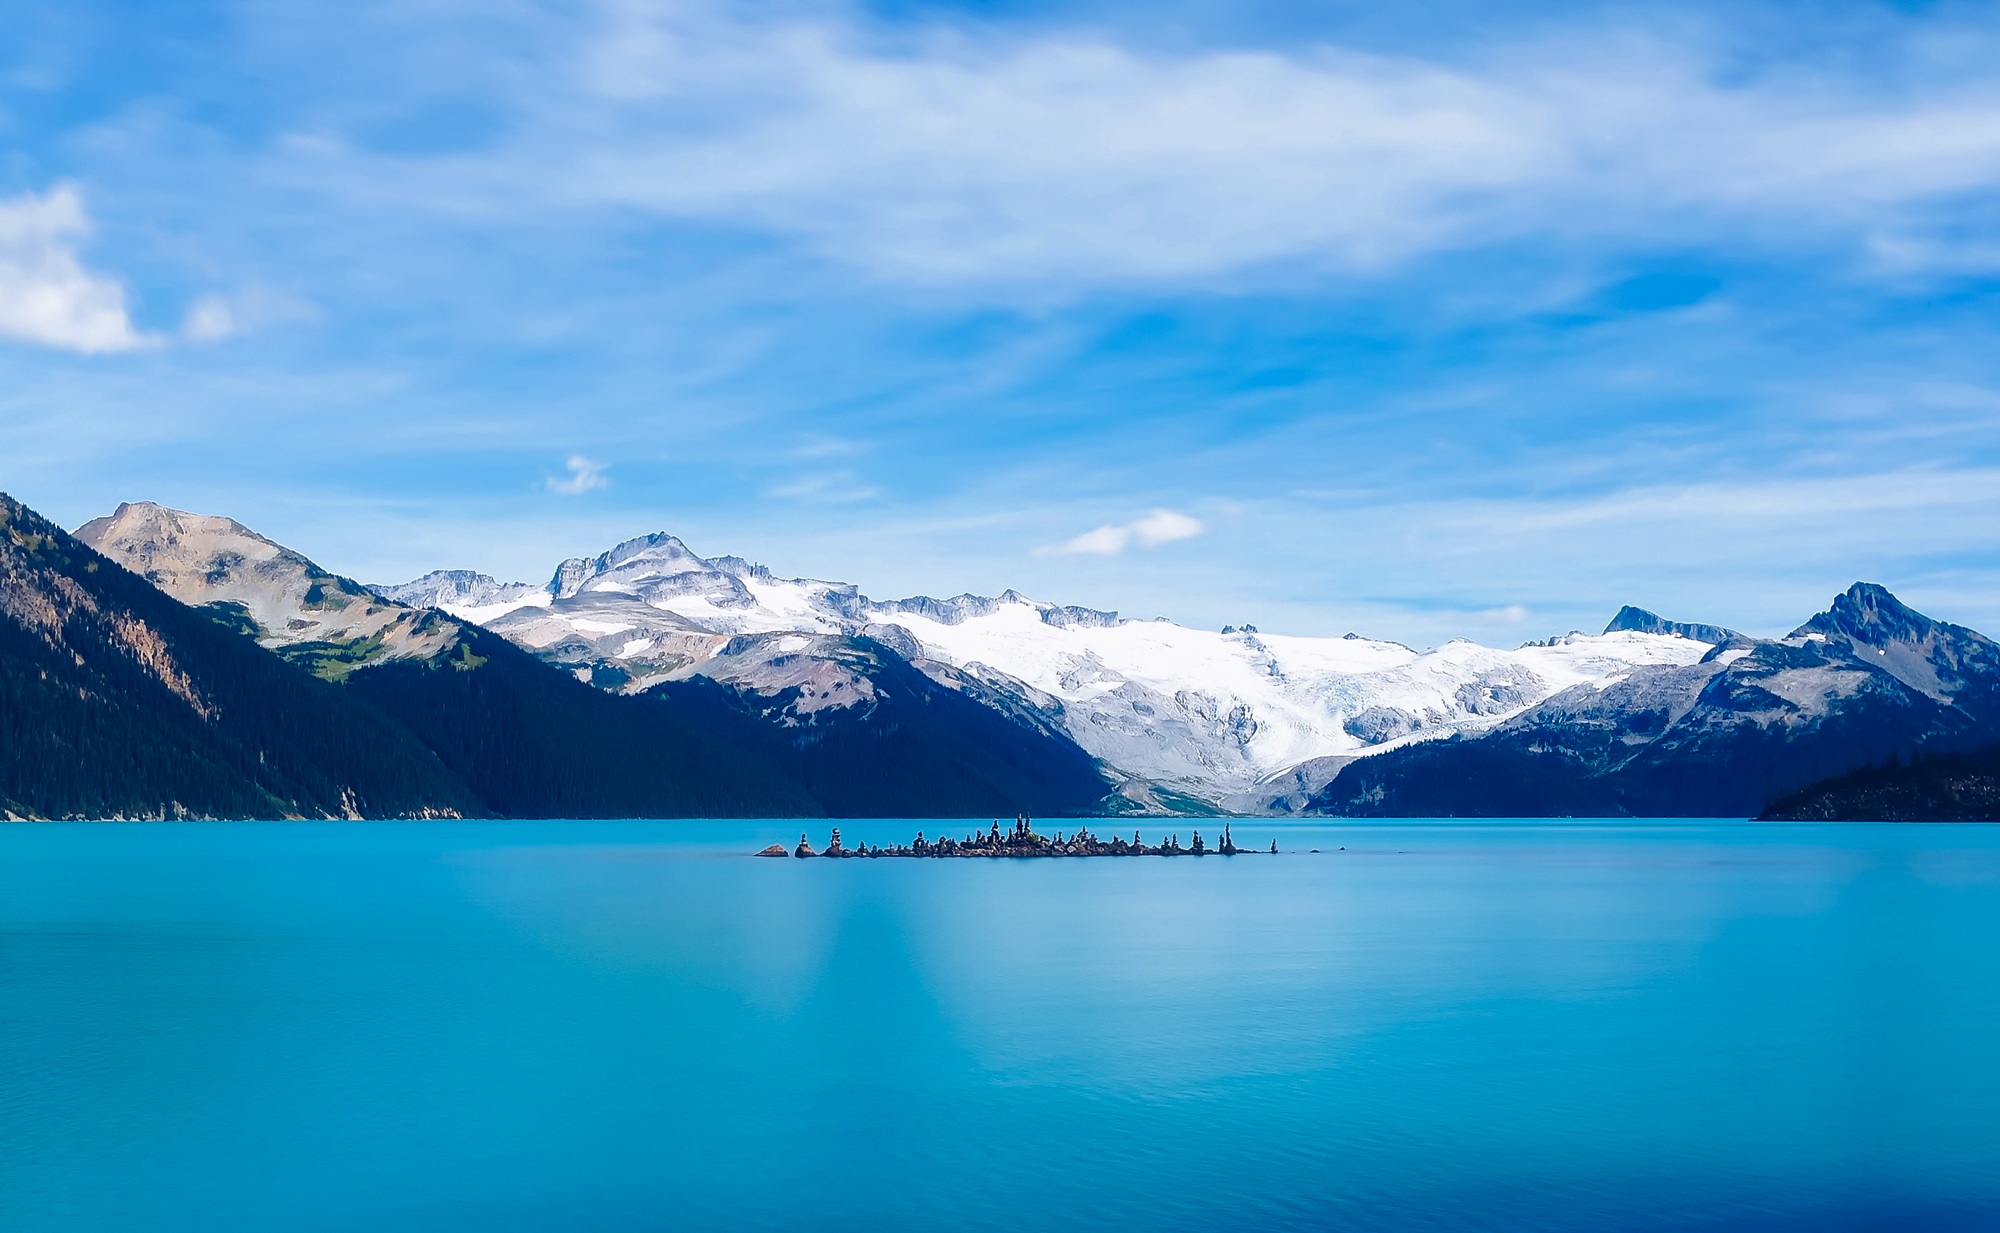
landscape, water, nature, mountain, snow, cloud, sky, lake, mountain range, country, rural, reflection, glacier, island, fjord, arctic, tourism, outdoors, hdr, clouds, mountains, alps, canada, loch, crater lake, landform, arctic ocean, geographical feature, mountainous landforms, glacial landform, garibaldi lake